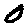
Label: 0